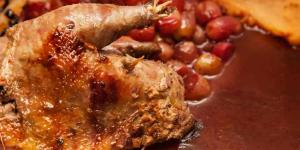
faisan asado de navidad